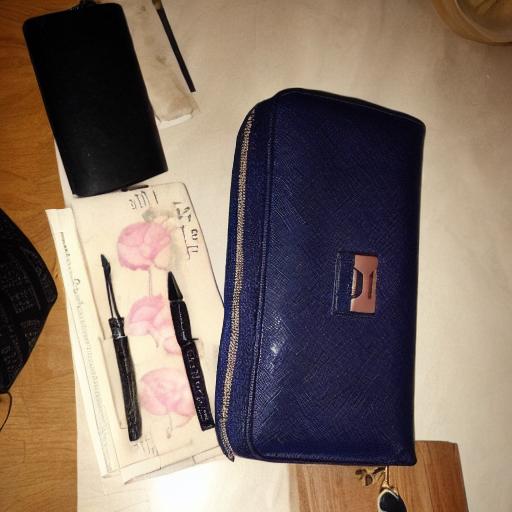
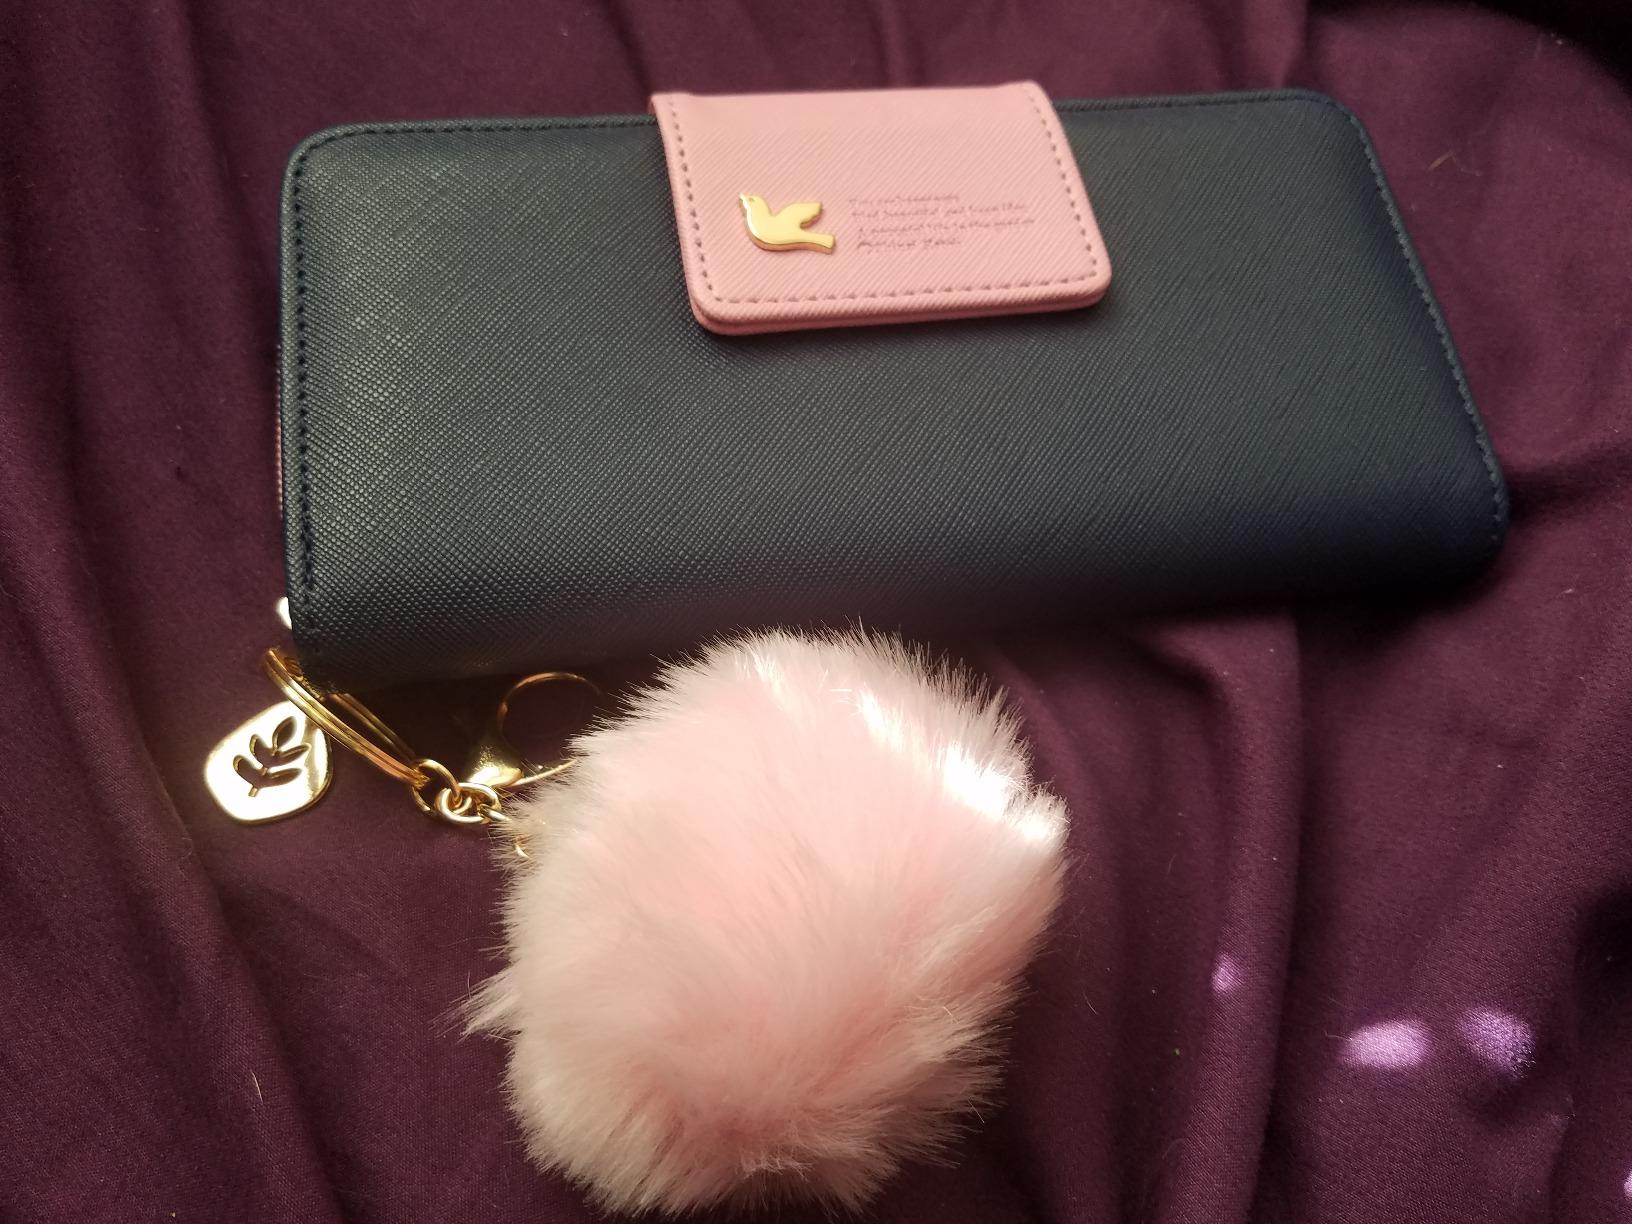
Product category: accessories_handbag
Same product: no